Badister elegans

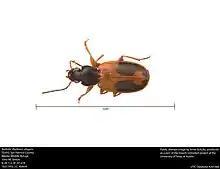
Badister (Badister) elegans

Badister elegans is a species of ground beetle in the family Carabidae. It is found in North America.